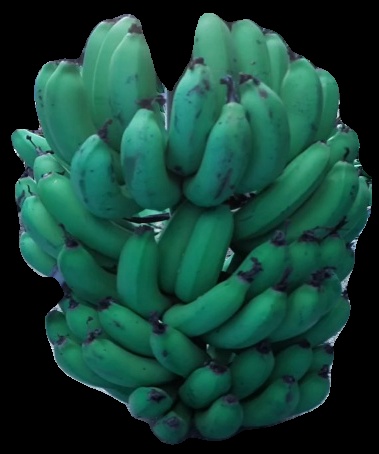
Variety: pachbale
Grade: grade2